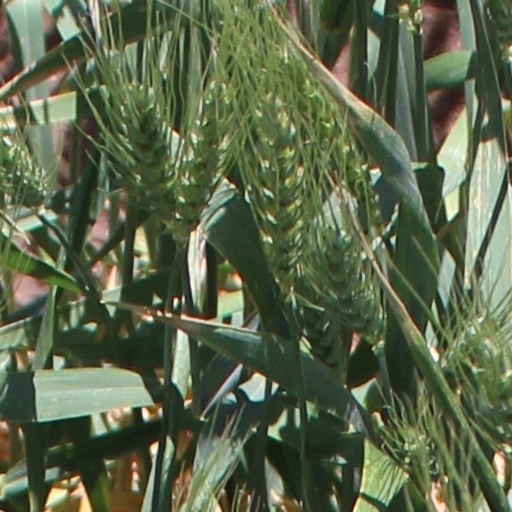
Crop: wheat